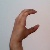
The image shows a hand gesture representing the letter 'C' in Indian Sign Language.